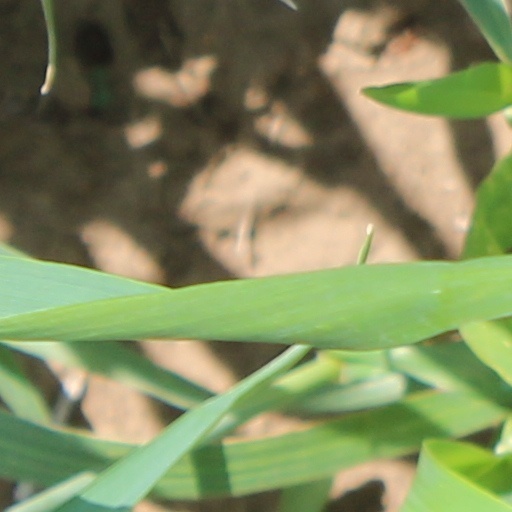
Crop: wheat